March Engineering

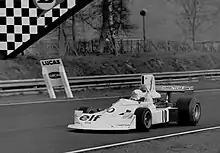
Lella Lombardi at the 1975 Race of Champions in a March 751

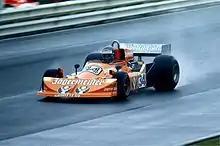
Hans-Joachim Stuck driving a March 761 at the Nürburgring in 1976

March's launch was unprecedented in its breadth and impact. After building a single Formula Three car in 1969, March announced that they would be introducing customer cars for F1, F2, F3, Formula Ford and Can-Am in 1970, as well as running works F1, F2 and F3 teams.